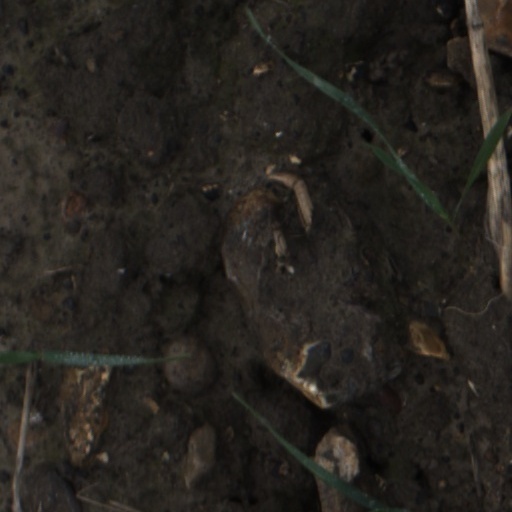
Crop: wheat